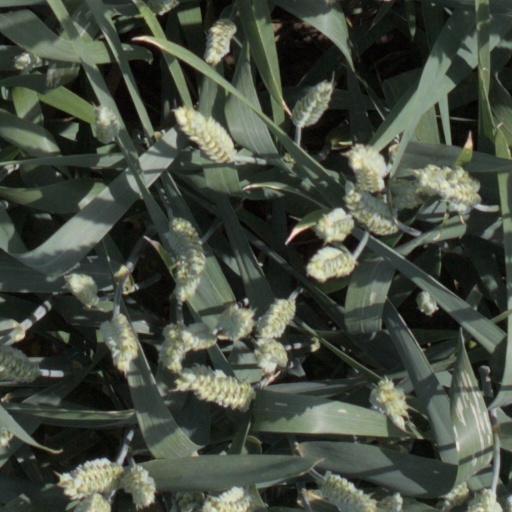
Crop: wheat